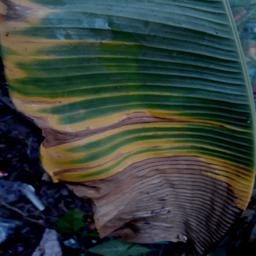
Label: POTASSIUM DEFICIENCY